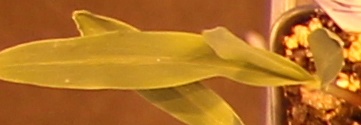
Label: Corn